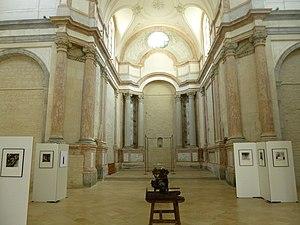
vue du chevet et du transept droit de l'abbaye Sainte-Odile à Baume-les-Dames
Baume-les-Dames est une commune française située dans le département du Doubs en région Bourgogne-Franche-Comté. Elle fait partie de la région culturelle et historique de Franche-Comté.